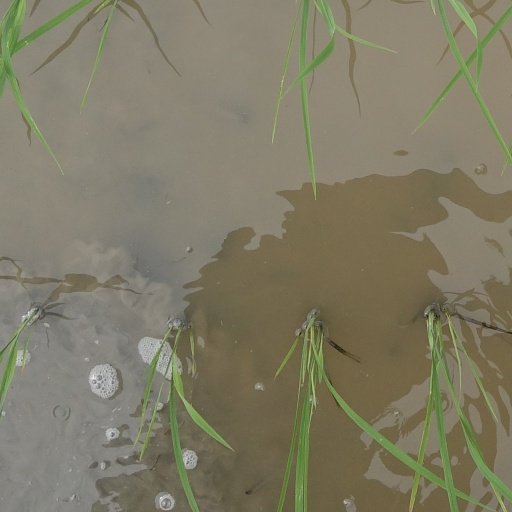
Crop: rice